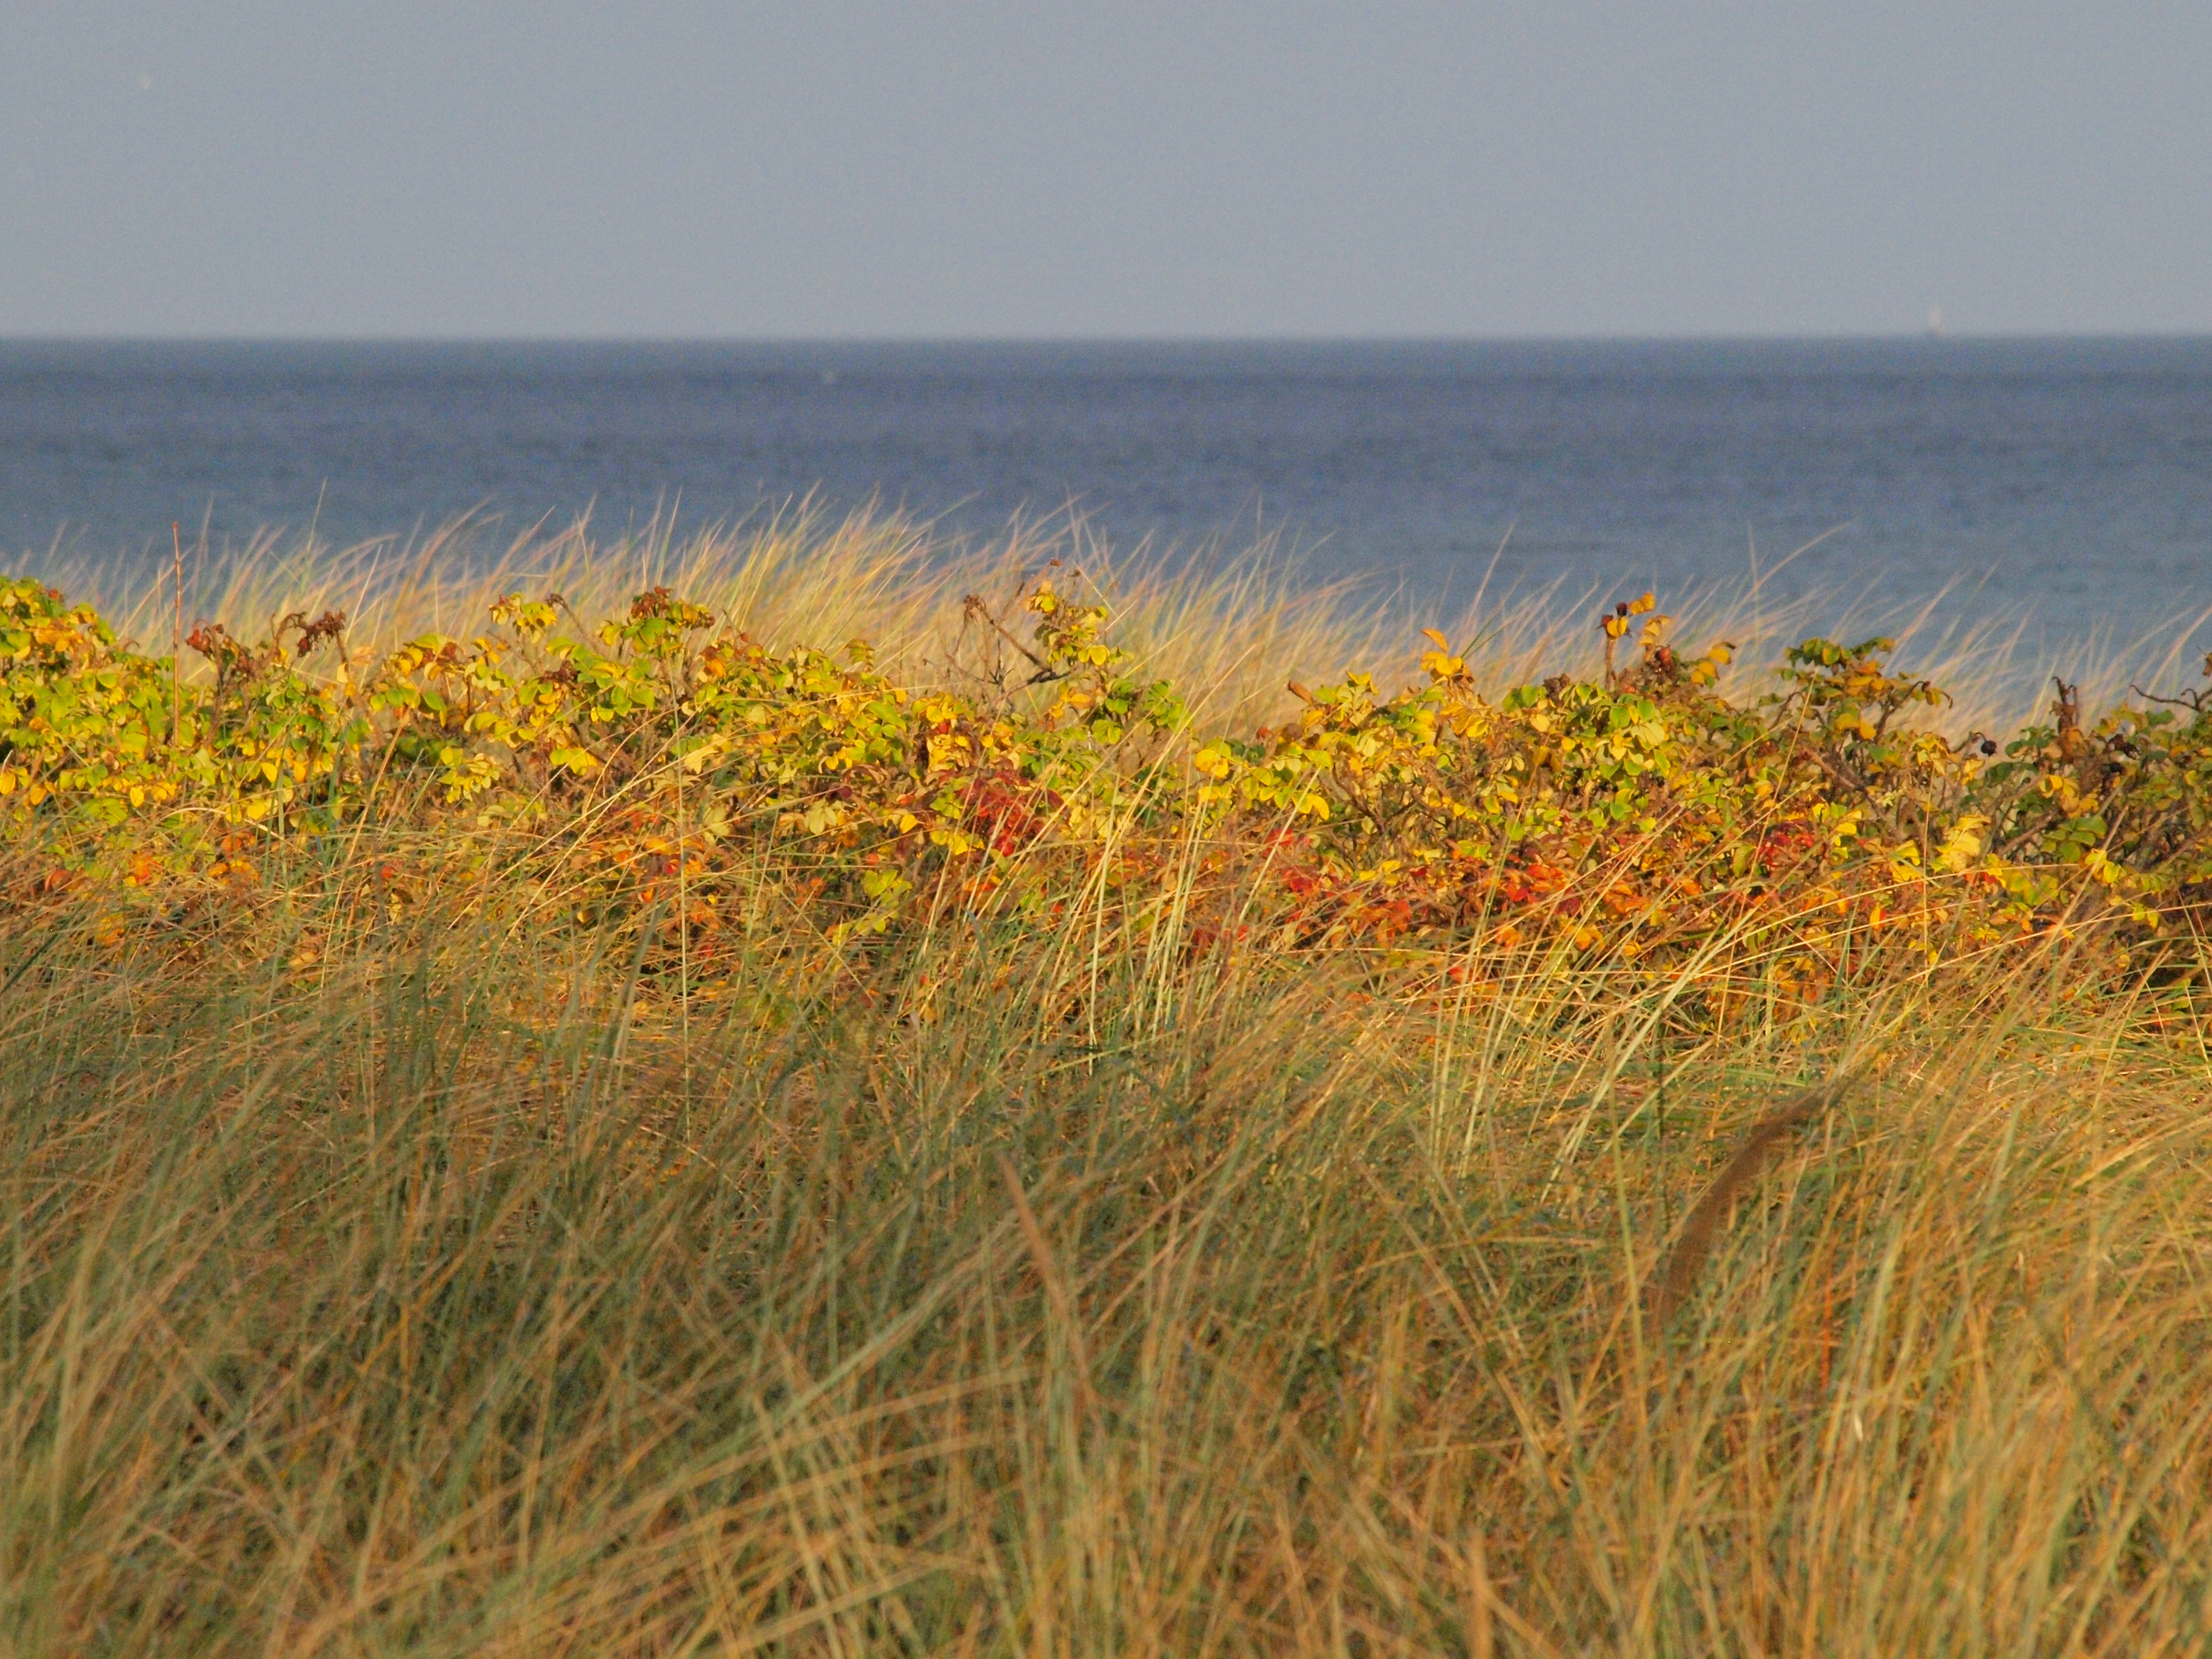
landscape, sea, coast, nature, grass, sand, ocean, horizon, marsh, plant, sunset, field, meadow, prairie, sunlight, morning, leaf, hill, dune, shore, flower, autumn, flora, season, wildflower, grassland, wetland, habitat, ecosystem, autumn colours, coastal landscape, baltic sea, steppe, rural area, dune grass, natural environment, atmospheric phenomenon, grass family